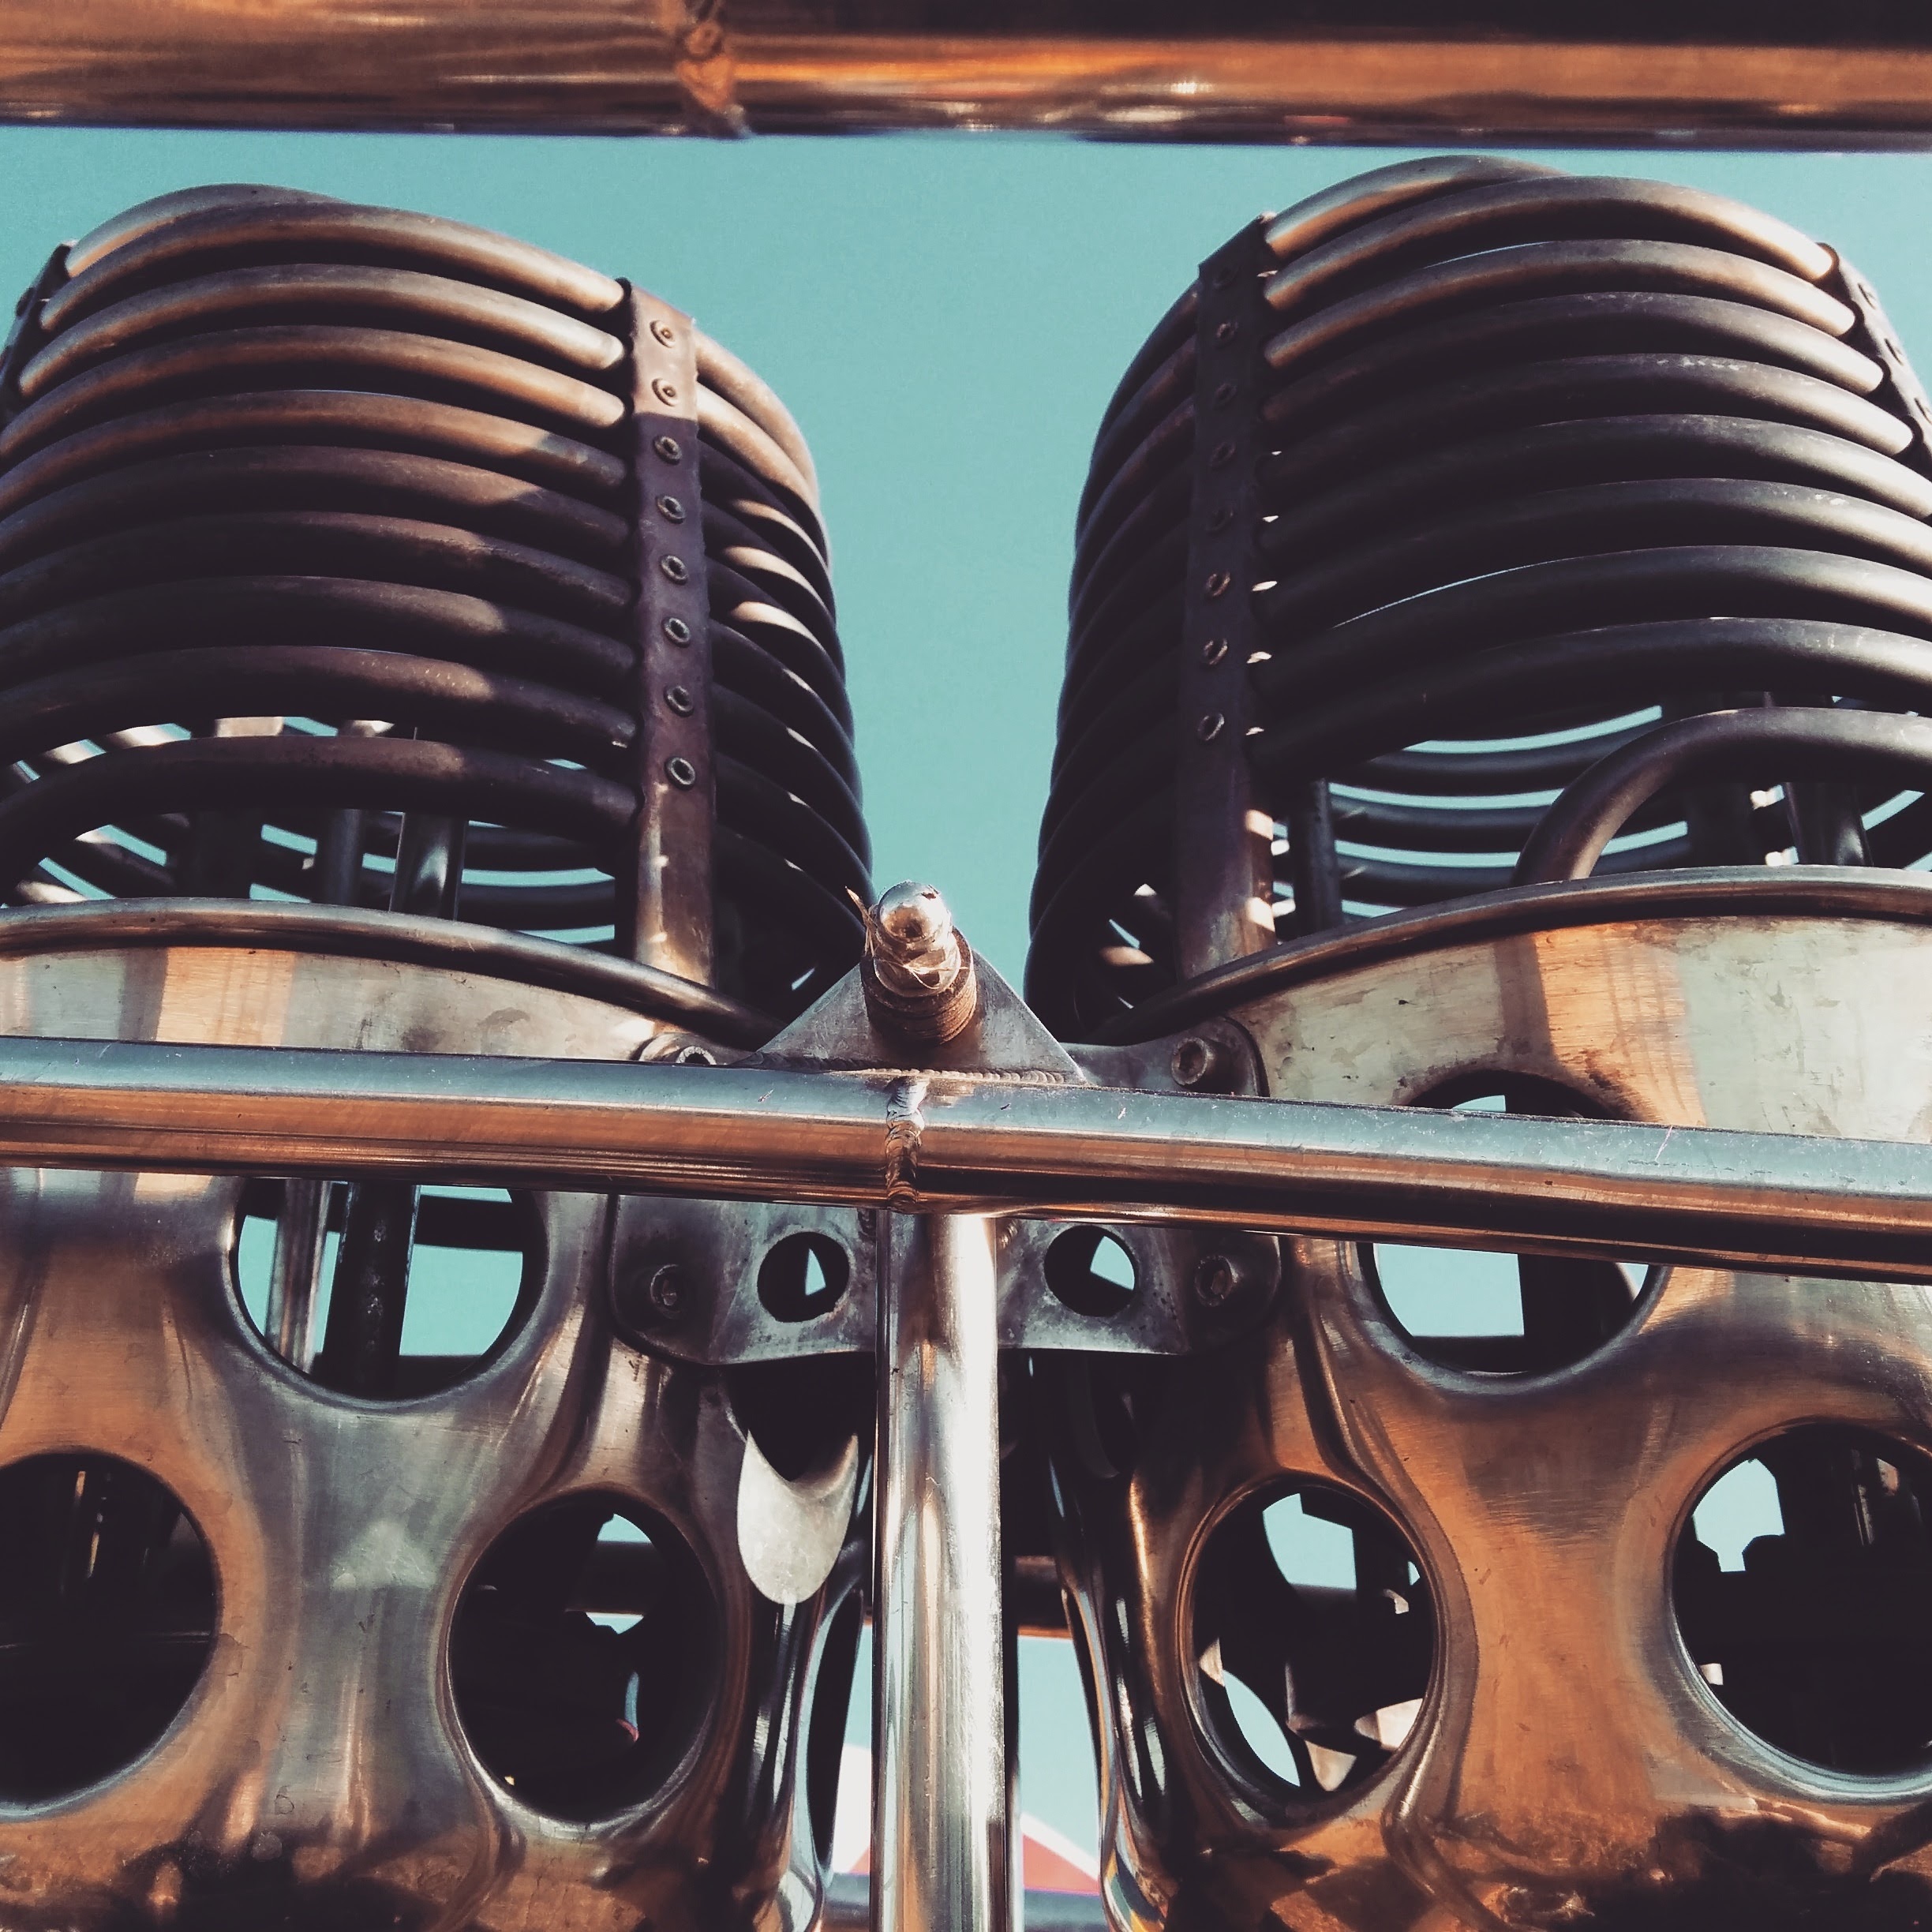
glass, glasses, footwear, iron